Maximilien Joseph Hurtault

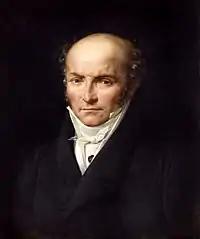
Maximilien Joseph Hurtault, by Merry-Joseph Blondel (after 1800)

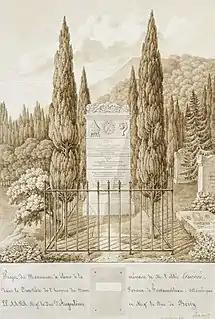
Monument to the Abbé Guénée

Maximilien Joseph Hurtault (8 June 1765 in Huningue – 2 May 1824 in Paris) was a French architect.